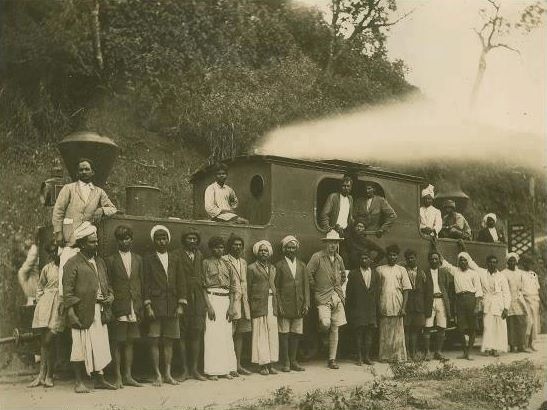
Kundala Valley Railway: High range light railway before flooding in 1924. G. S. Gilles, engineer at Munnar Blairgowrie Halt